Gaddang people

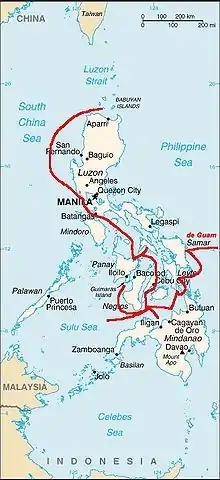
Mapa del itinerario de la expedición de Miguel López de Legazpi en la Islas Filipinas (1560s)

In the Cagayan and nearby areas most immediately affecting the Gaddang, early expeditions led by Juan de Salcedo in 1572, and Juan Pablo de Carrión (who drove-away Japanese pirates infesting the Cagayan north coast) initiated Spanish interest in the valley. Carrión established the "alcalderia" of Nueva Segovia in 1585. The natives immediately began a struggle that the Spanish invaders characterized as anti-government revolts which continued from the 1580s through the 1640s. At least a dozen "rebellions" were documented in Northern and Central Luzon from the 1600s through the 1800s, indicating a continued antipathy between occupiers and native populations.